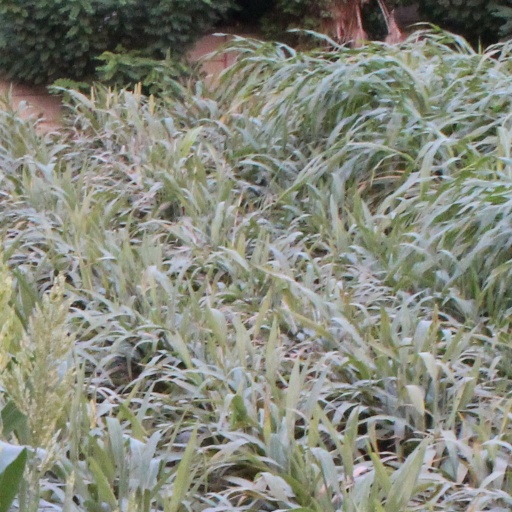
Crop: sorghum